The Price of Survival

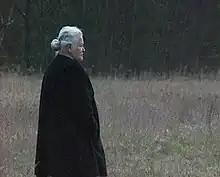

The Price Of Survival ("De prijs van overleven") is a 2003 documentary film by Dutch director Louis van Gasteren and a sequel to "Now Do You Get It Why I'm Crying?" ("Begrijpt U Nu Waarom Ik Huil?").